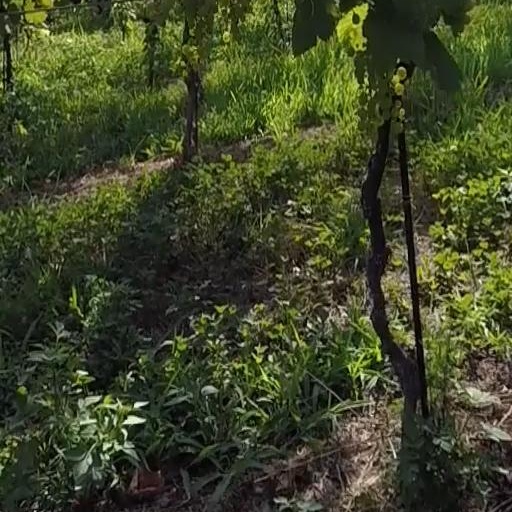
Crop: grape